List of characters in the Breaking Bad franchise

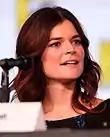
Betsy Brandt

Marie Schrader (née Lambert) (played by Betsy Brandt) is Skyler's sister, Hank's wife, and Walt's sister-in-law. Marie works as a radiologic technologist. She does not hesitate to offer advice to others but often fails to practice what she preaches. She shoplifts compulsively—apparently a manifest symptom of kleptomania—a behavior for which she sees a therapist. She appears self-centered and shallow but cares deeply for her husband and her sister's family. Nearly all of her household and clothing items are shades of the color purple.